Jim James

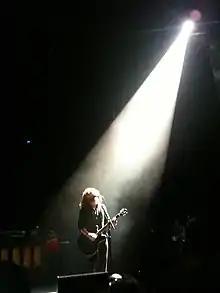
James performing in August 2011

James Edward Olliges Jr. (born April 27, 1978), professionally known as Jim James or Yim Yames, is an American vocalist, guitarist, producer, and primary songwriter of the rock band My Morning Jacket. He has also released several solo albums.